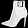
Label: Ankle boot